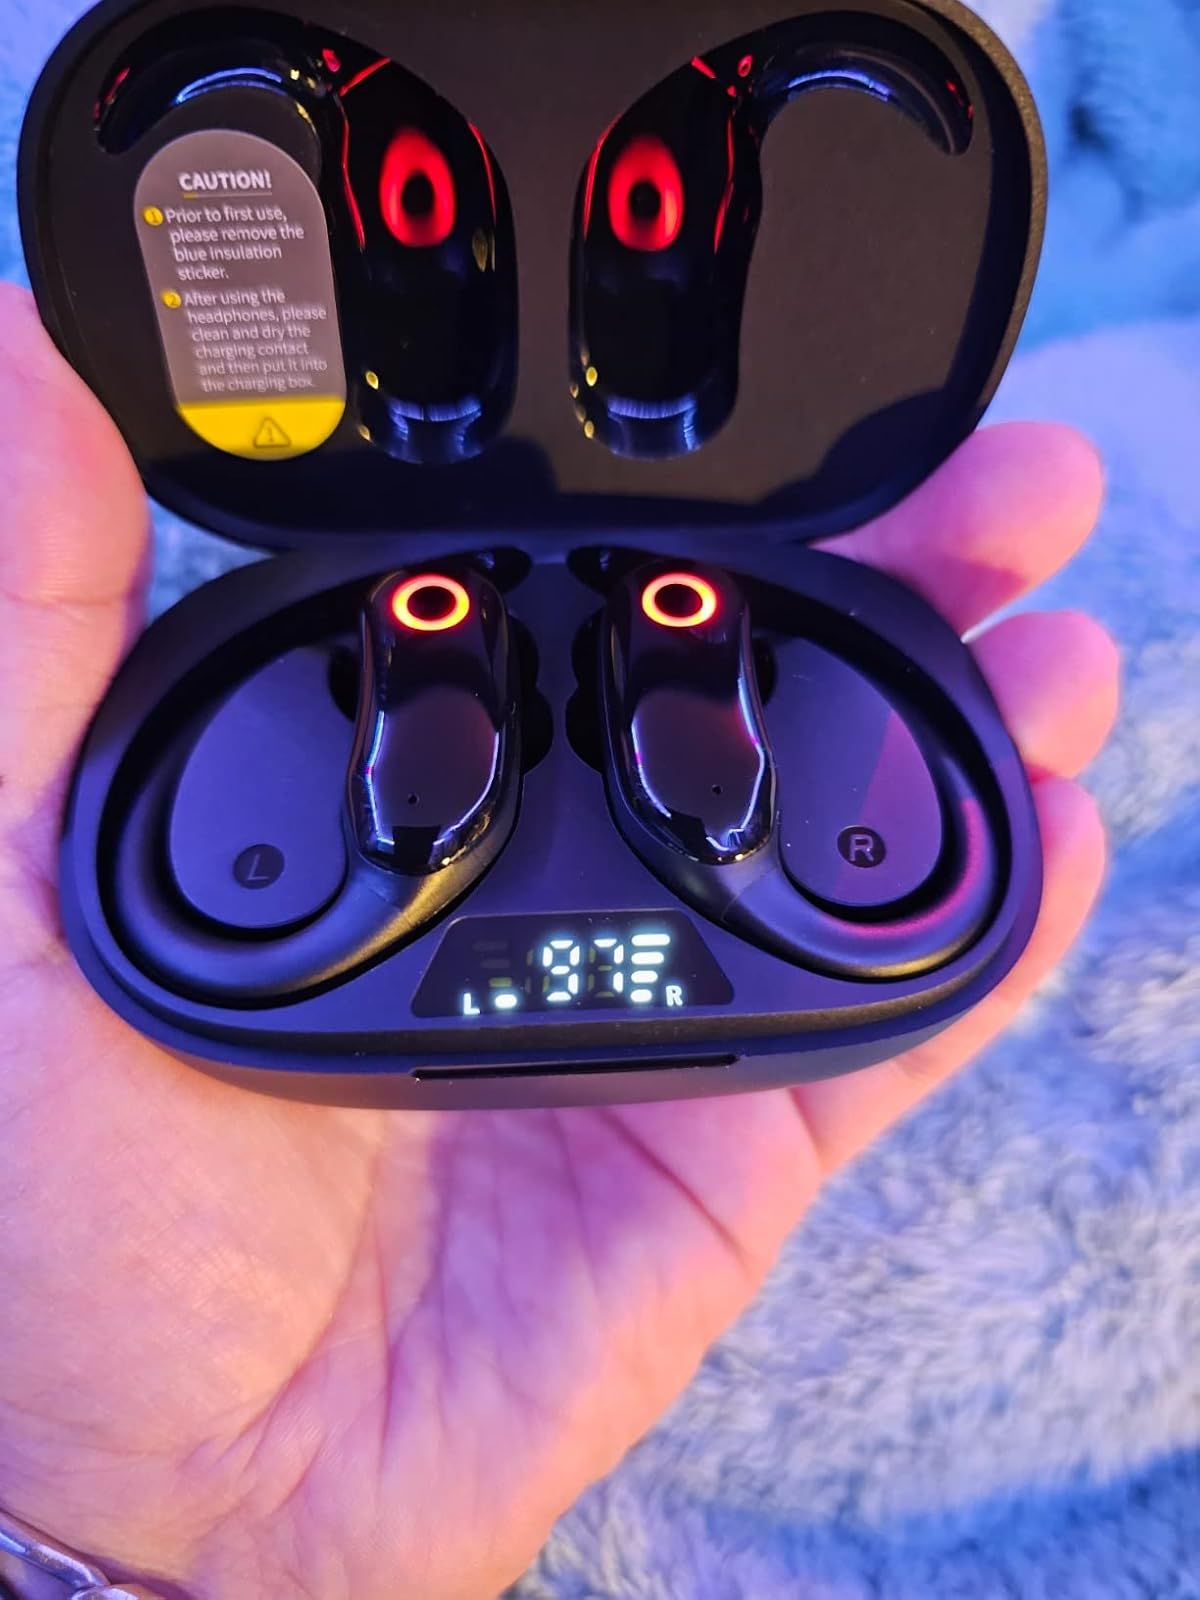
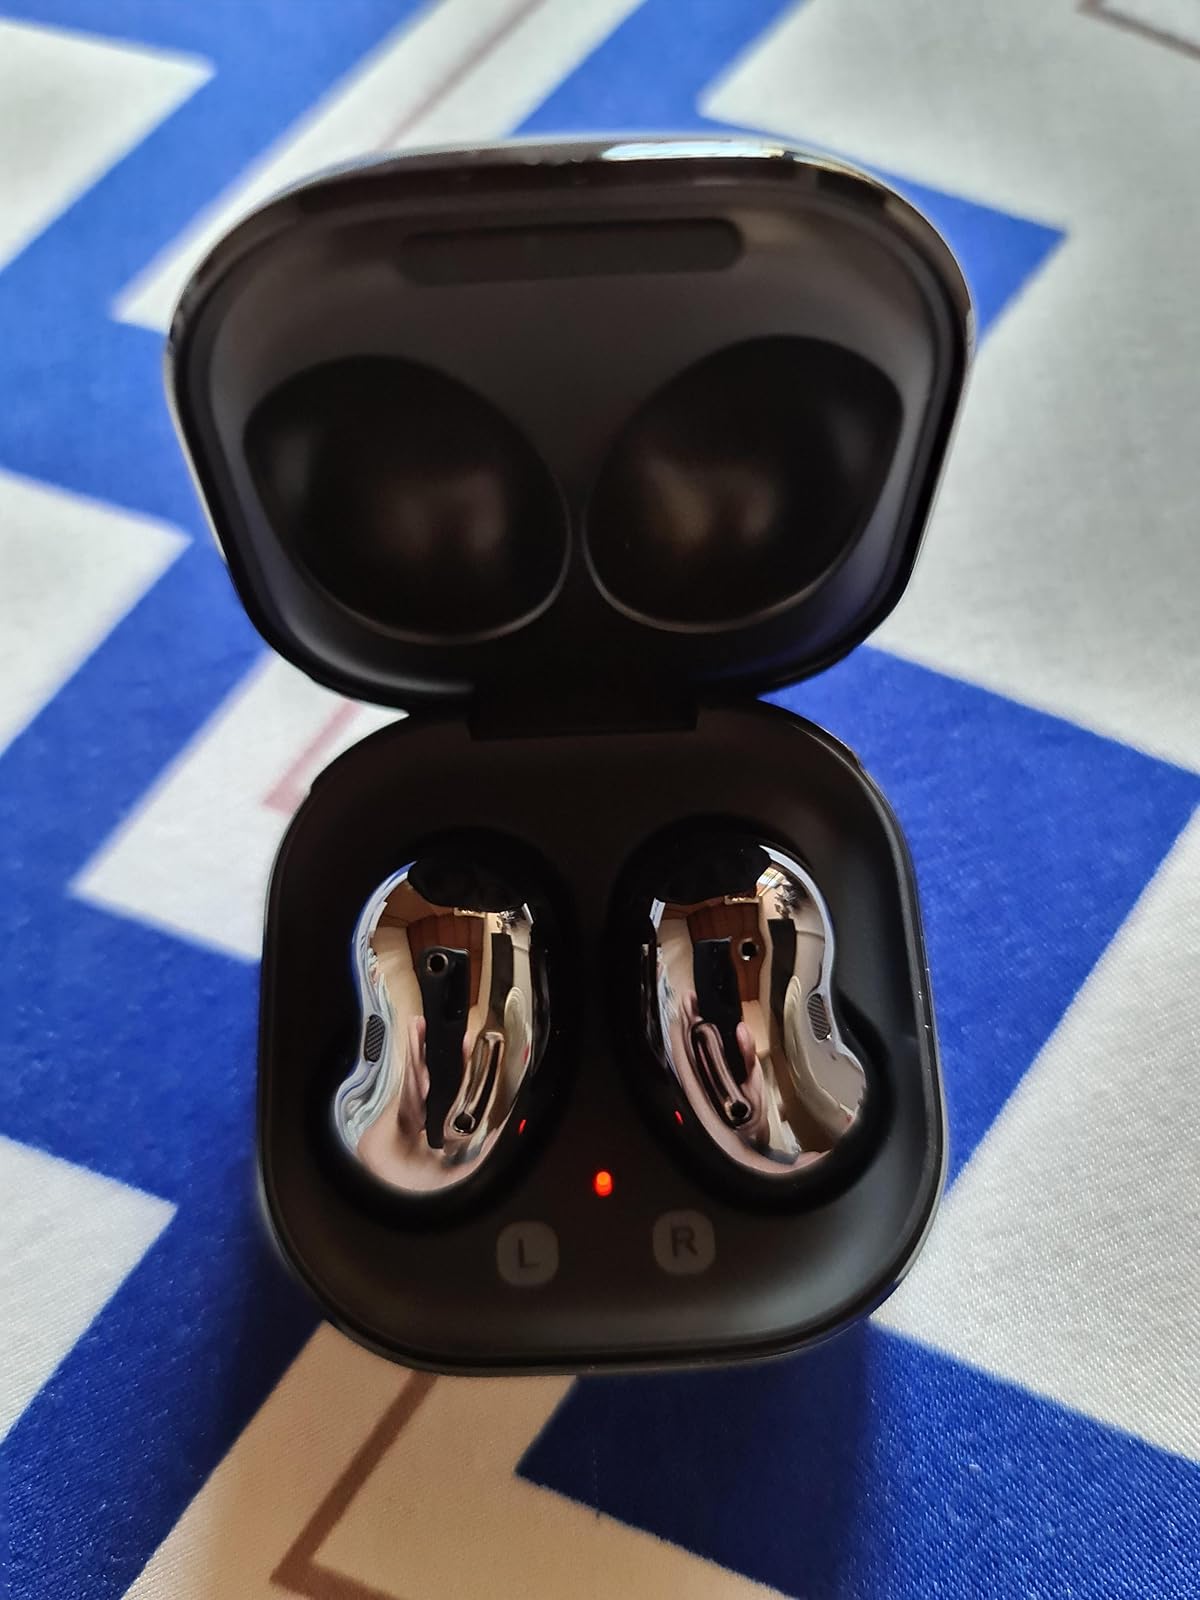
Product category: earbuds
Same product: no